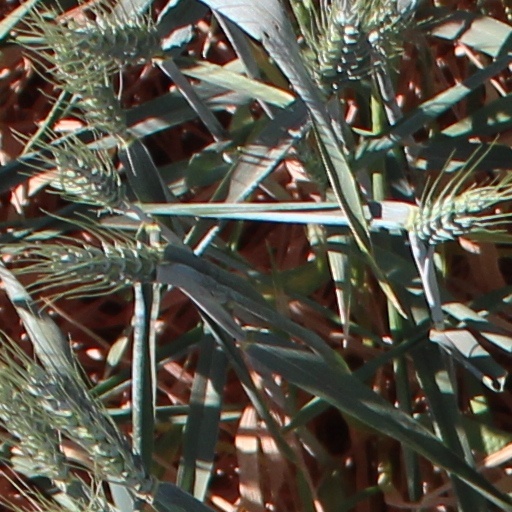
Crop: wheat